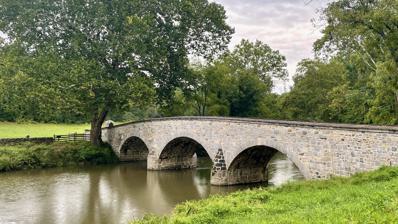
Building: Burnside's Bridge
Country: United States of America
Year built: 1836
Historic bridge in Maryland, United States For the bridge in Portland, Oregon, see Burnside Bridge . Burnside's Bridge Coordinates 39°27′02″N 77°43′55″W / 39.45056°N 77.73194°W / 39.45056; -77.73194 Carries Pedestrians Crosses Antietam Creek Locale Sharpsburg, Maryland Characteristics Design Arch Material Stone History Opened 1836 Location Burnside's Bridge is a landmark on the U.S. Civil War Antietam National Battlefield near Sharpsburg , northwestern Maryland .  Built in 1836, it played a notable role in the 1862 battle . History Construction Seeking to improve connections between roads in Washington County , fourteen bridges were commissioned to be constructed. [ where? ] It is one of five bridges designed by master bridge builder John Weaver, its construction was completed in 1836. It was constructed by local Dunker farmers. The three-arched, 12-foot (3.7 m)-wide, 125-foot (38 m)-long bridge provided a passageway over Antietam Creek for farmers to take their produce and livestock to market in nearby Sharpsburg . The bridge's three arches are constructed of locally quarrried coursed limestone , masonry walls contain the roadbed and are surmounted by parapets. The original cost of construction was $3,200 (now between $73,000 and $84,000). The bridge has two other names, one is "Rohrbach's Bridge", after a local farmer, Henry Rohrbach. The second name, "Lower Bridge", refers to the Upper Bridge and Middle Bridge, located further upstream and which also allowed movement of freight, animals, and people across the creek. Battle of Antietam Charge of the 51st New York Infantry and 51st Pennsylvania Infantry regiments across Burnside's Bridge, by Edwin Forbes . Crossing over Antietam Creek, the bridge played a key role in the September 1862 Battle of Antietam during the American Civil War when around 500 Confederate soldiers from Georgia under General Robert Toombs and Henry Benning , for several hours held off repeated attempts by elements of the Union Army 's IX Army Corps, whose leader was Major General Ambrose E. Burnside , to take the bridge. The first attempt was by Colonel George Crook 's Ohio brigade, partially supported by Edward Harland's brigade of Rodman's Division, but the Ohioans emerged too far upstream. The 11th Connecticut Infantry found the bridge, and engaged the Georgians under Toombs. After taking heavy casualties, the 11th Connecticut withdrew in all haste. Confederate guns on the hill above poured fire into the Union ranks at Burnside's bridge. Photo taken just after the Battle of Antietam, 1862. The second try to carry the bridge was by the 2nd Division's 1st Brigade under James Nagle – the 2nd Maryland & the 6th New Hampshire Infantry rushed to the bridge via a nearby farm road but was stopped by the Georgia sharpshooters before getting halfway to the bridge. Toombs's 450 Georgians held off 14,000 Union attackers. Finally, the 51st New York Volunteer Infantry and the 51st Pennsylvania Infantry , from Brigadier General Edward Ferrero 's brigade, attacked from the field on the Union side of the creek, stopped briefly at the walls near the bridge to duel with the sharpshooters, and then charged the bridge and seized it, but not before the attack had been delayed for several hours beyond what had been expected. Landmark 1937 commemorative half dollar After the war, the U.S. government acquired the bridge and adjoining land, now in Antietam National Battlefield . Vehicular traffic across the bridge was stopped and the original farm lanes leading to the bridge were allowed to grow over with grass. Foot traffic is still permitted on the structure. It remains as one of the most photographed bridges of the Civil War. In 1937, the bridge was depicted on the reverse of the Battle of Antietam half dollar . References